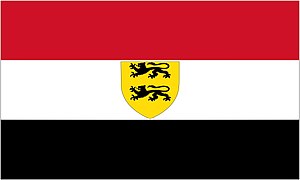
Storhertugdømmet Flandrensis
Flandrensis' flag
Storhertugdømmet Flandrensis er en mikronation, der gør krav på territorier i Antarktis. Flandrensis blev grundlagt i 2008 af belgieren Niels Vermeersch. Flandrensis er ikke anerkendt af noget land eller regeringer.